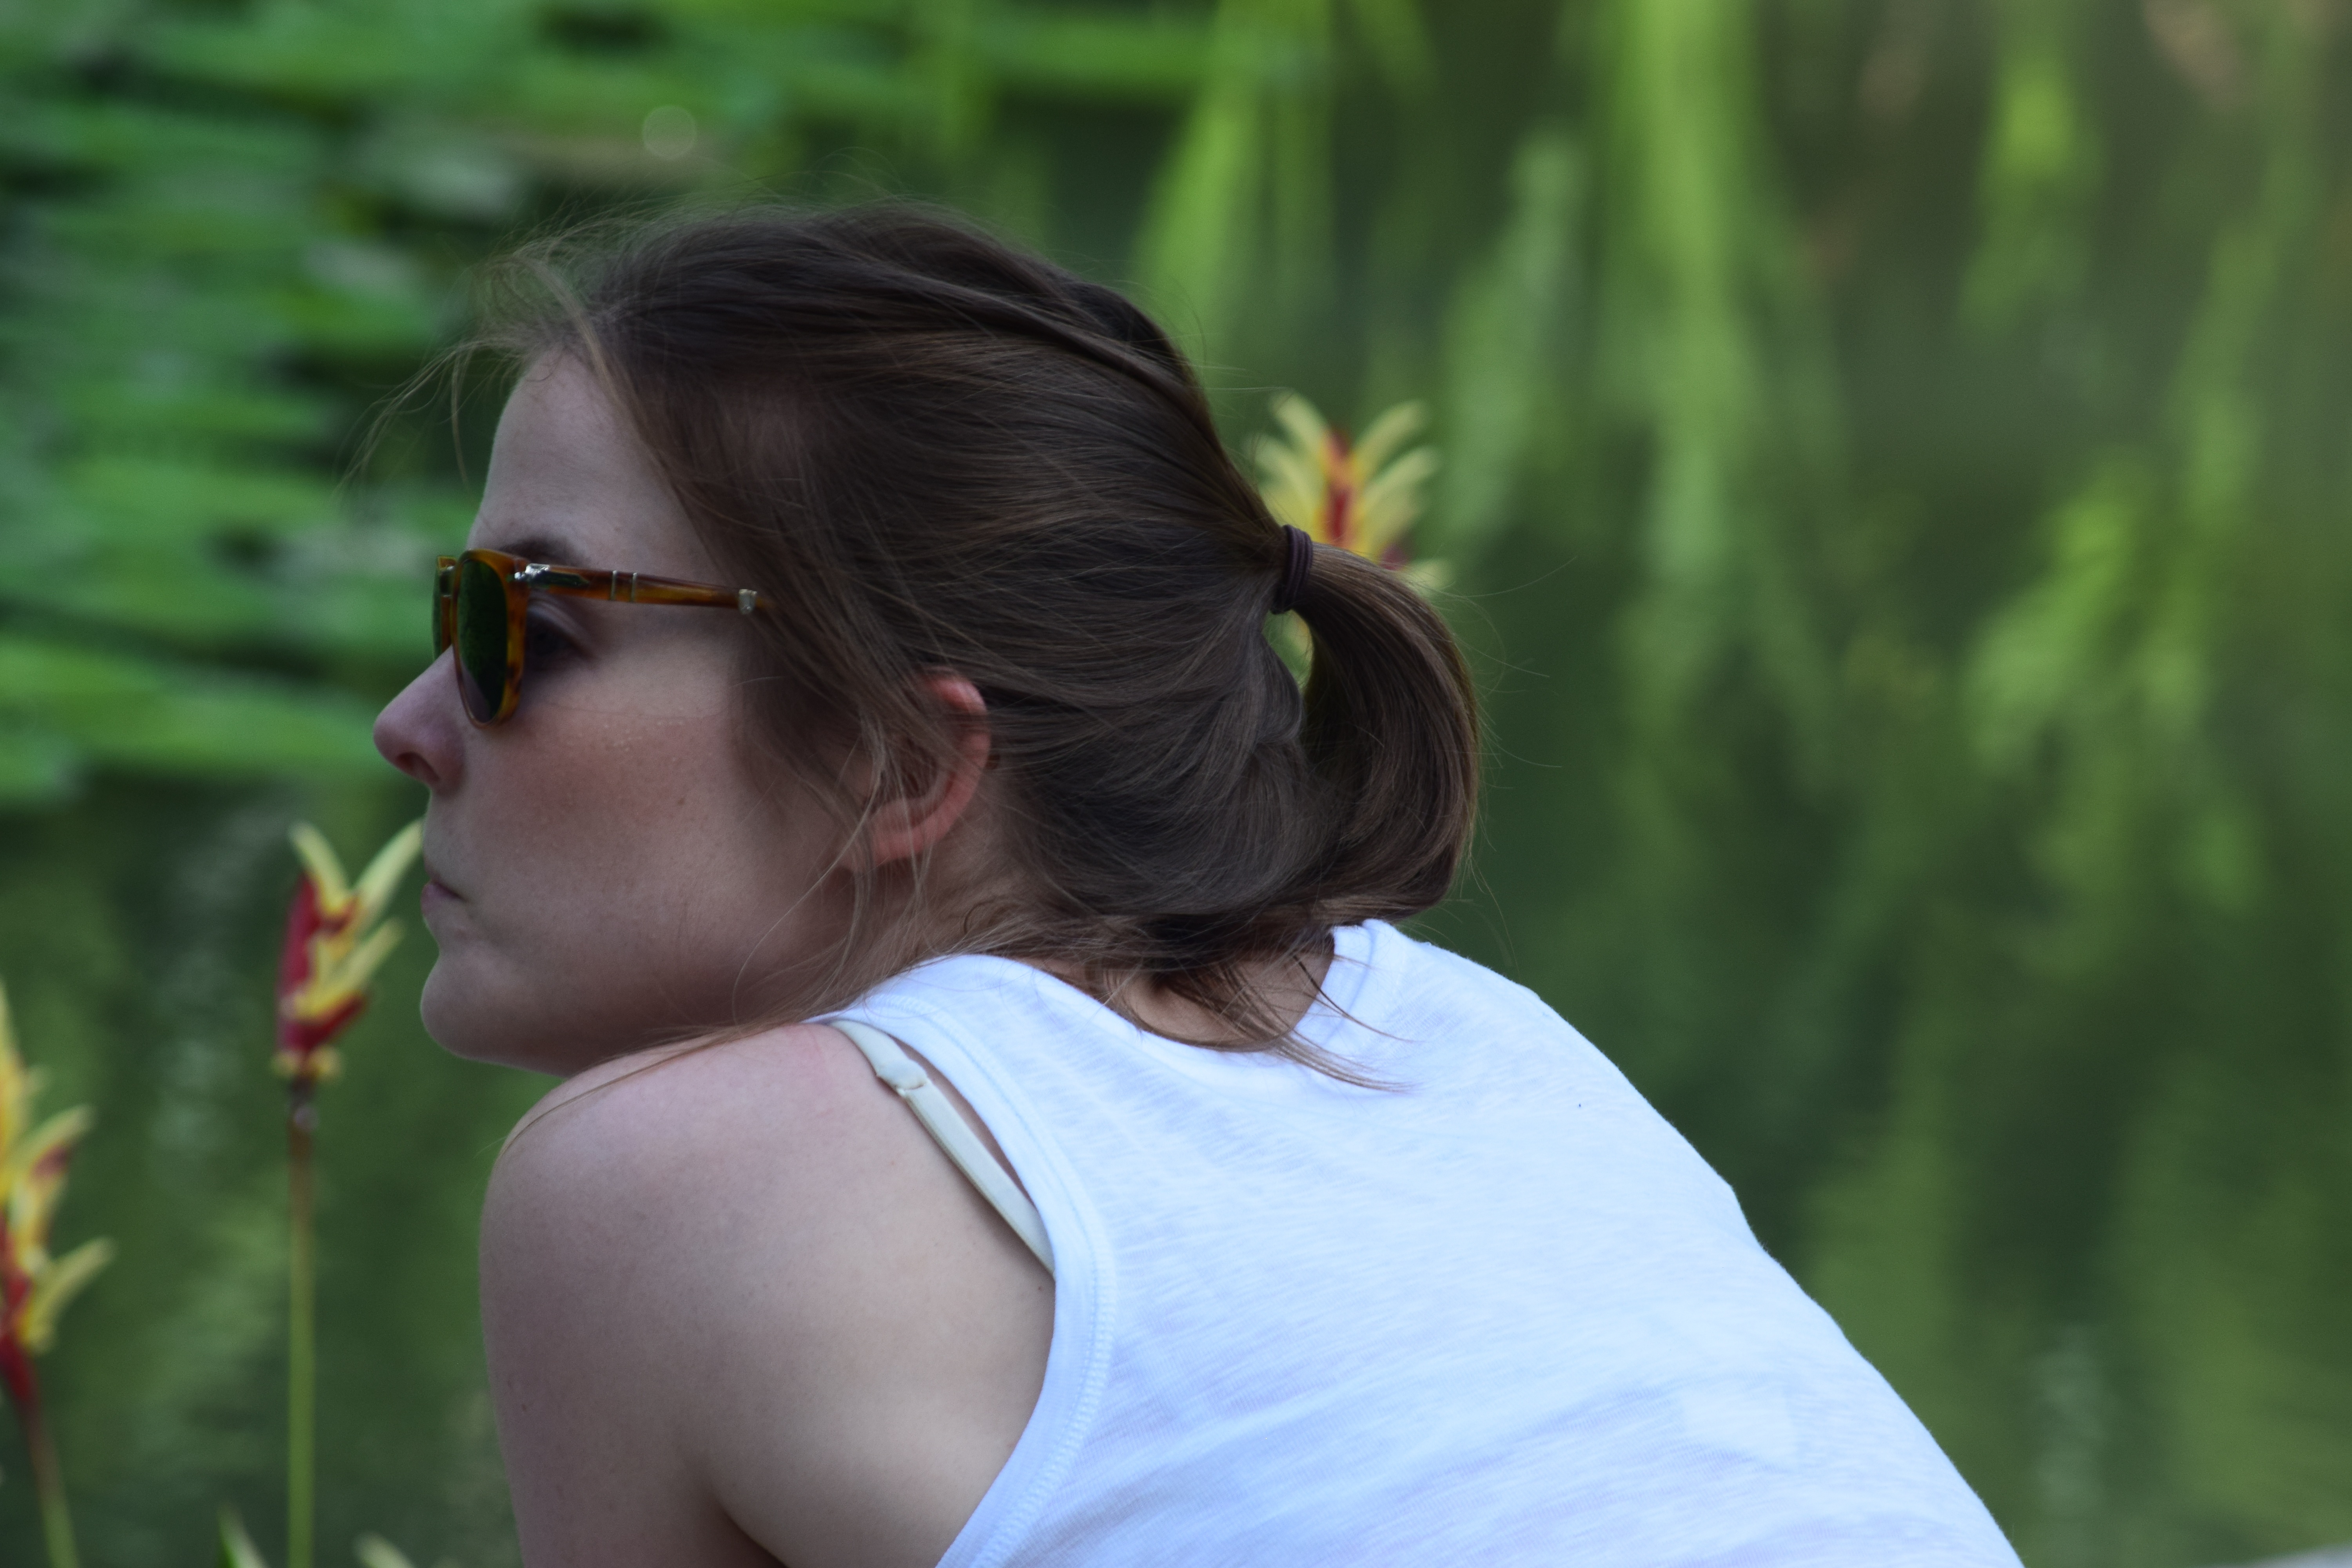
nature, grass, person, girl, woman, hair, sunlight, leaf, flower, portrait, model, spring, green, smile, eye, skin, beauty, emotion, photo shoot, portrait photography